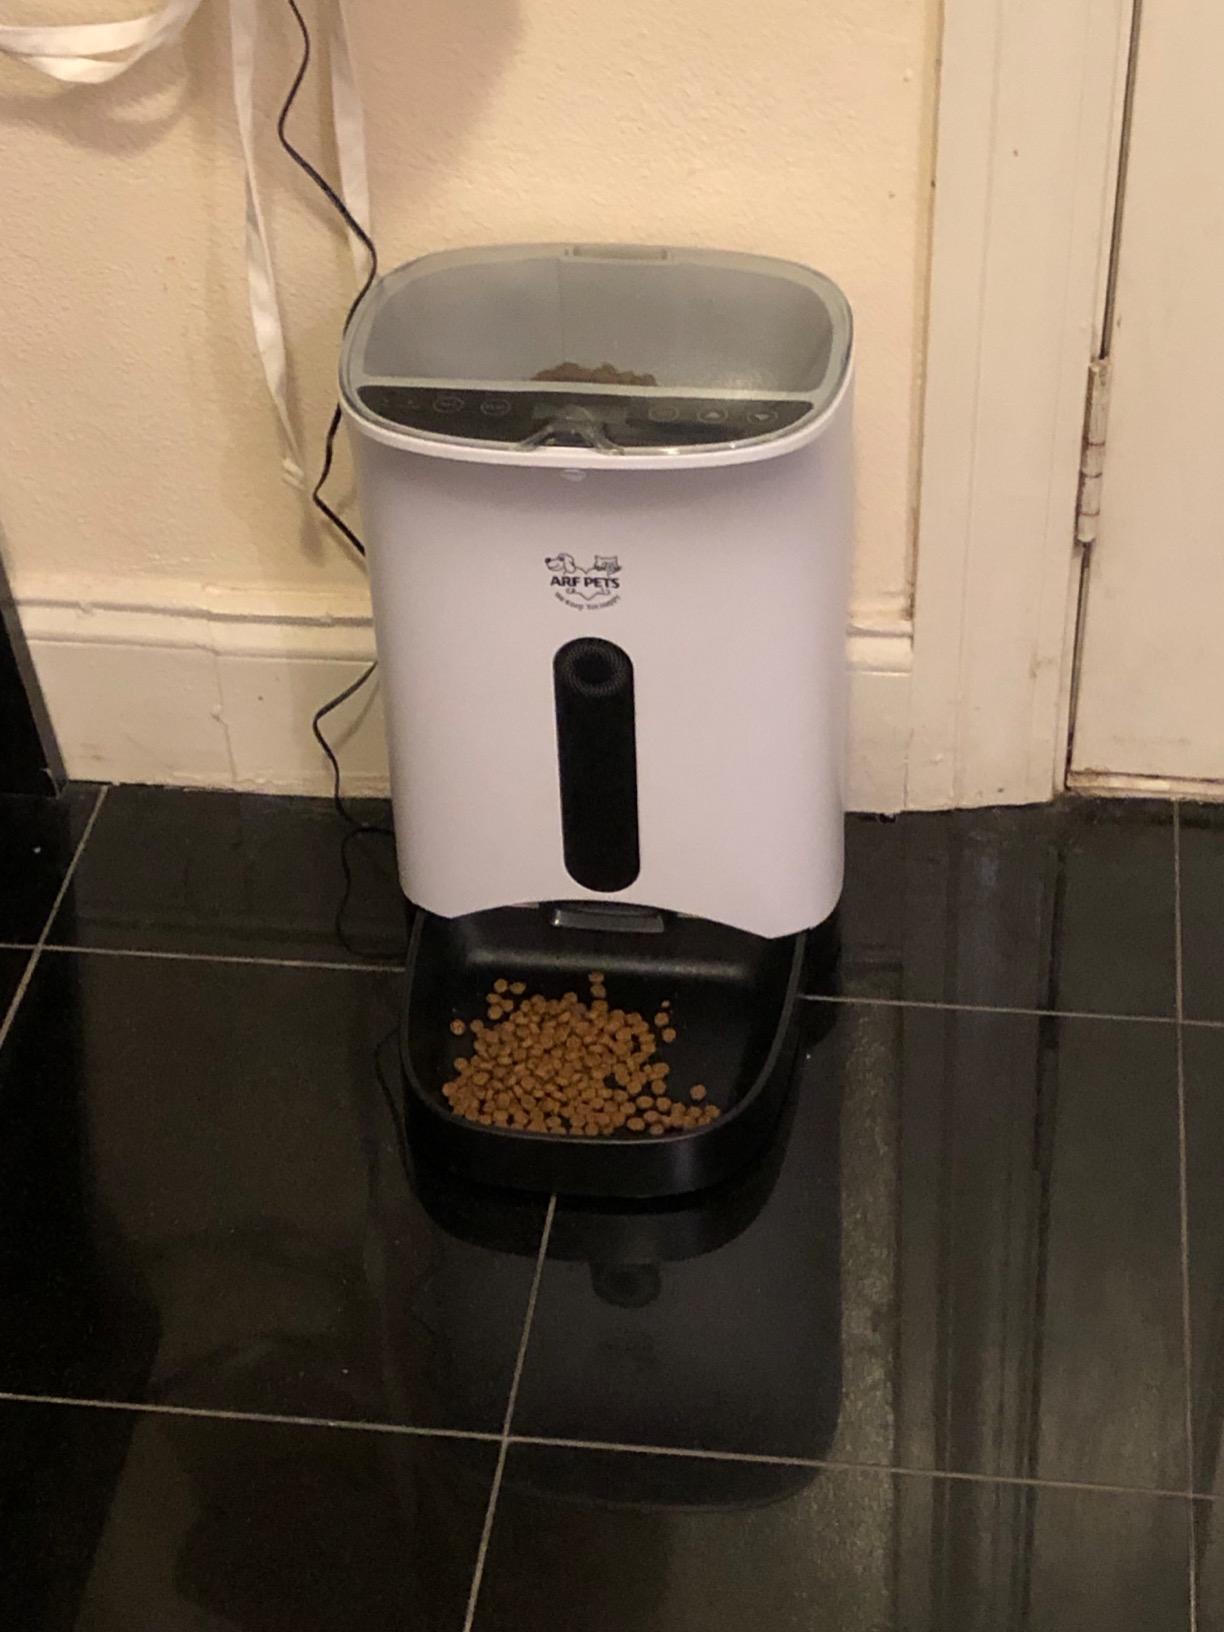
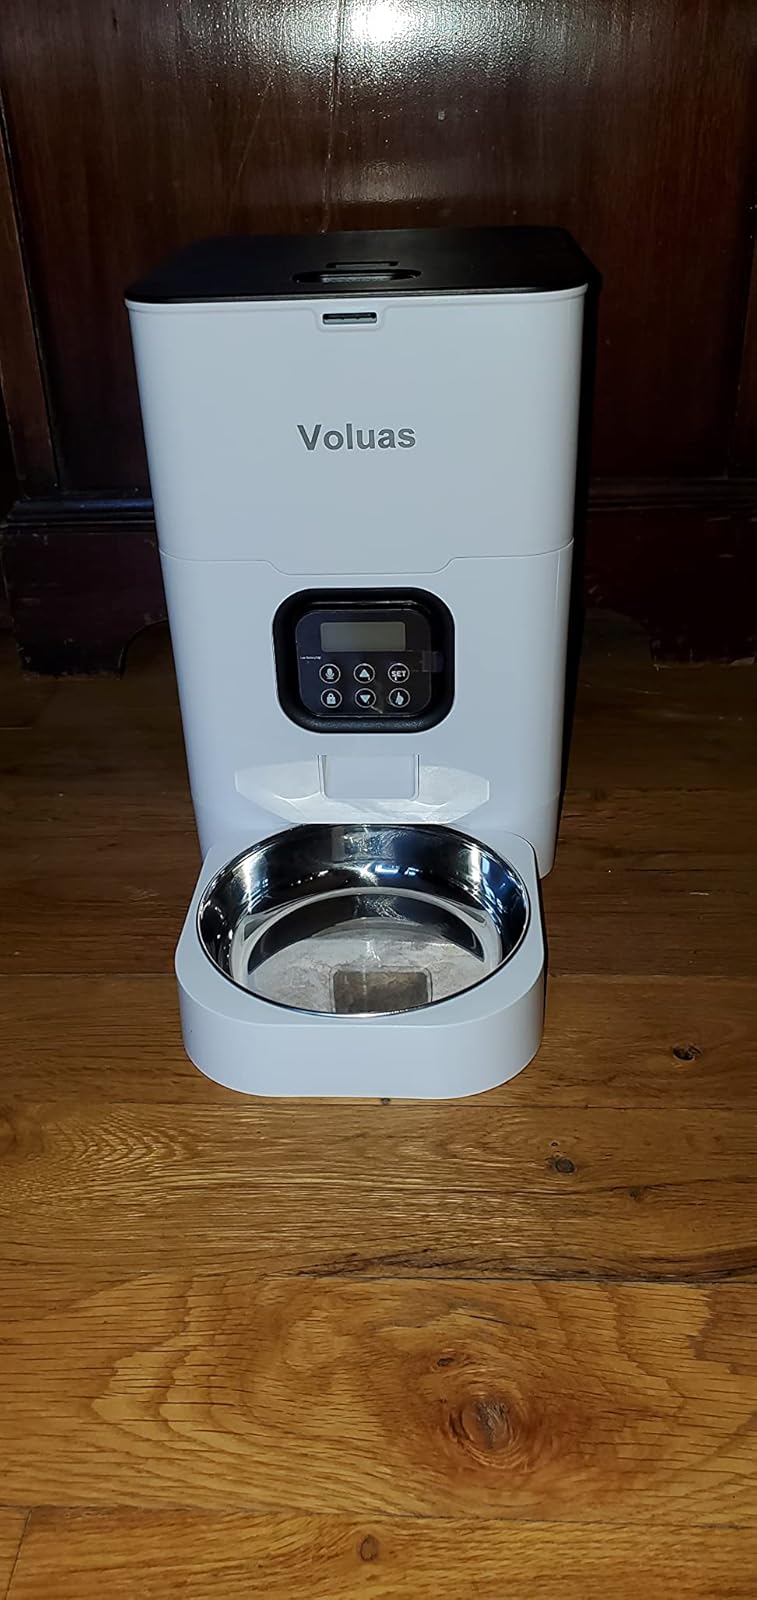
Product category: items_feeder
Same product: no